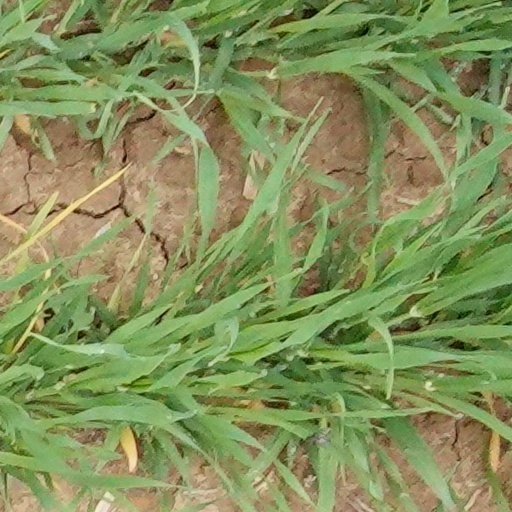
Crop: wheat